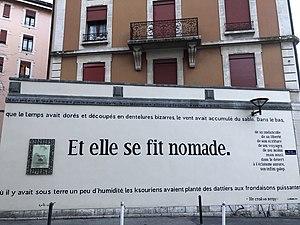
Mémorial Isabelle Eberhatd à Genève dans le quartier des Grottes
Isabelle Wilhelmine Marie Eberhardt, née le 17 février 1877 à Genève et morte le 21 octobre 1904 à Aïn-Sefra, en Algérie, est une journaliste et écrivaine née suisse de parents d'origine russe, et devenue française par son mariage.